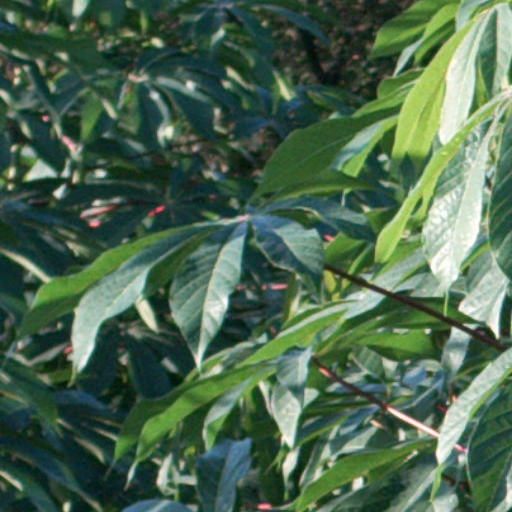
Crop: cassava